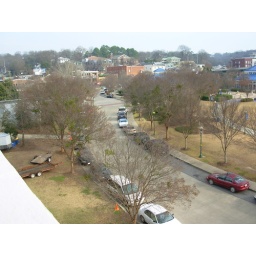
view from the bridge the green in the trees is misletoe you can spot it in the winter